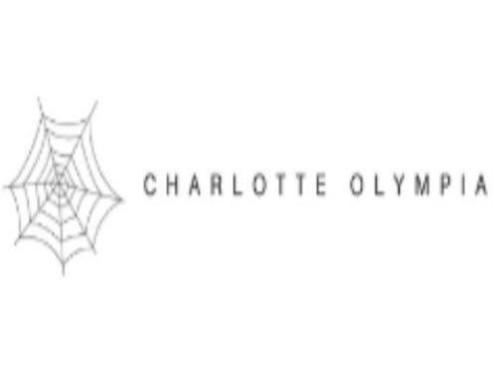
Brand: charlotte olympia
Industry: Clothes